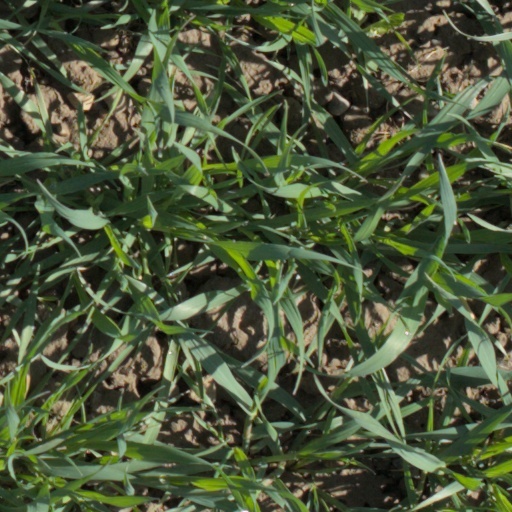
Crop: wheat